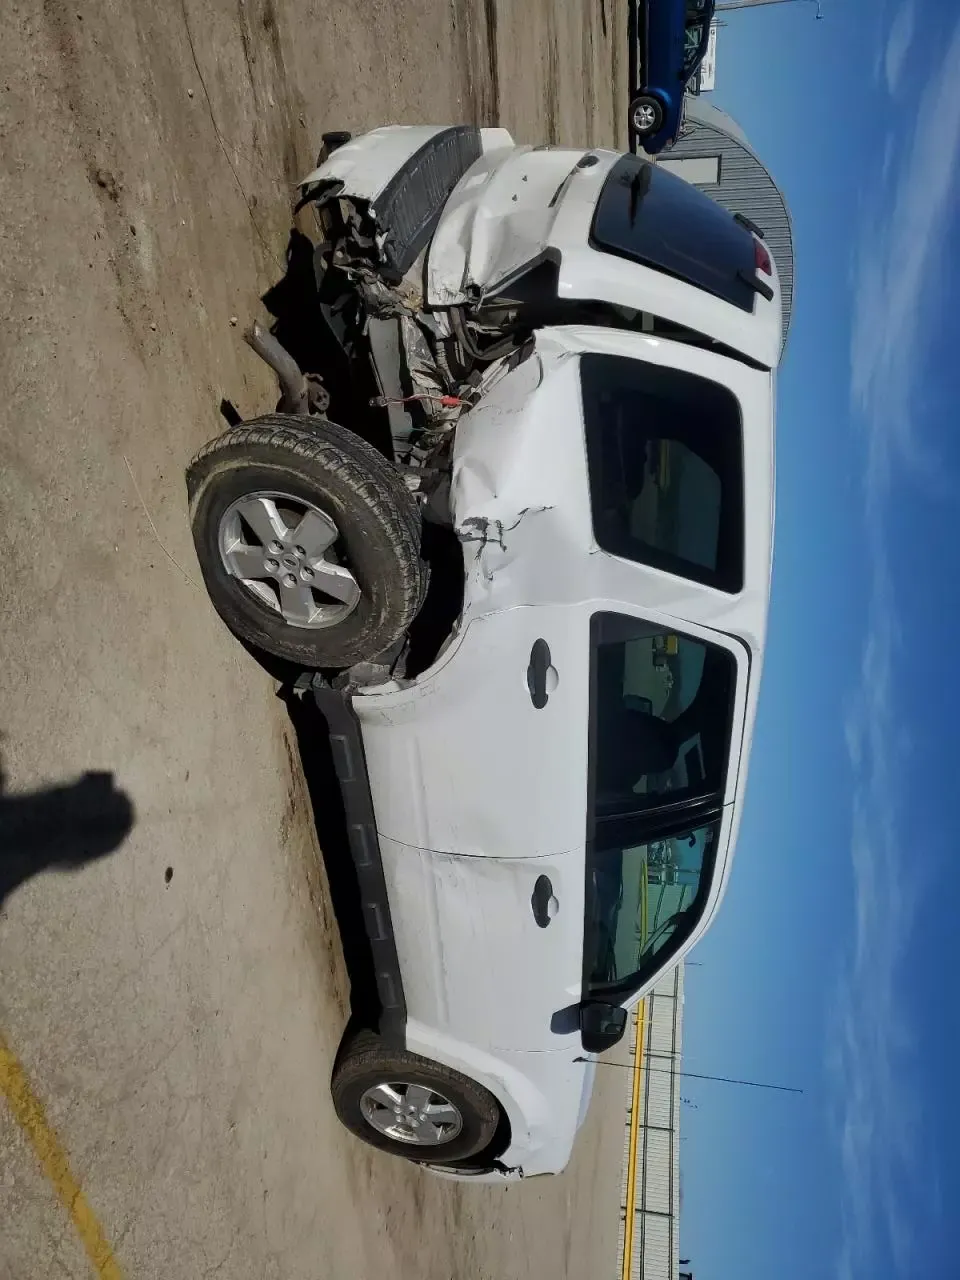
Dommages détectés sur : malle, feu arrière droit, feu arrière gauche, pare-choc arrière, plaque d'immatriculation arrière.
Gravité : majeur